Susan B. Anthony

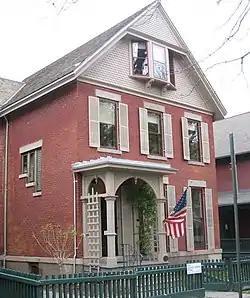
The house that Susan B. Anthony shared with her sister in Rochester. She was arrested here for voting.

Anthony and Stanton worked together in a close and productive relationship. From 1880 to 1886, they were together almost every day working on the "History of Woman Suffrage".